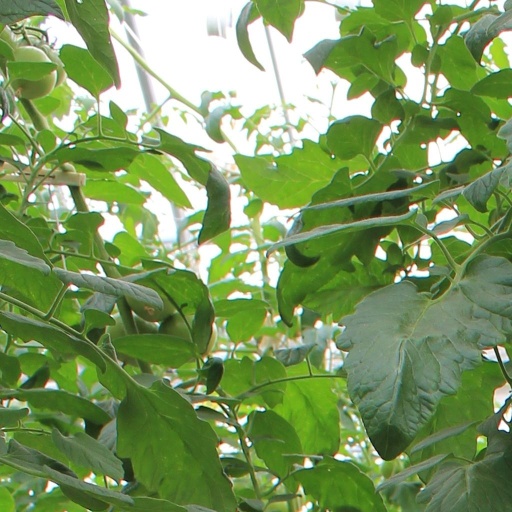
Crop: tomato